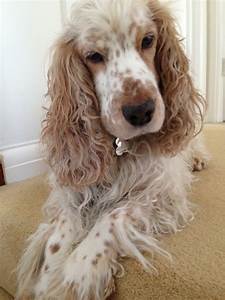
Label: dog